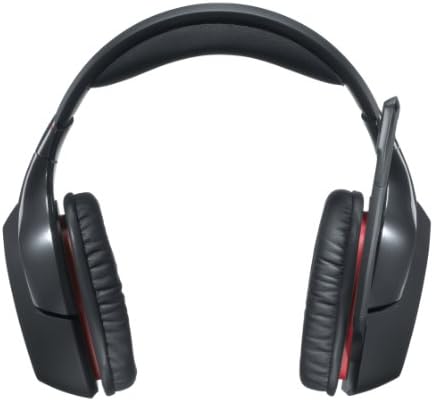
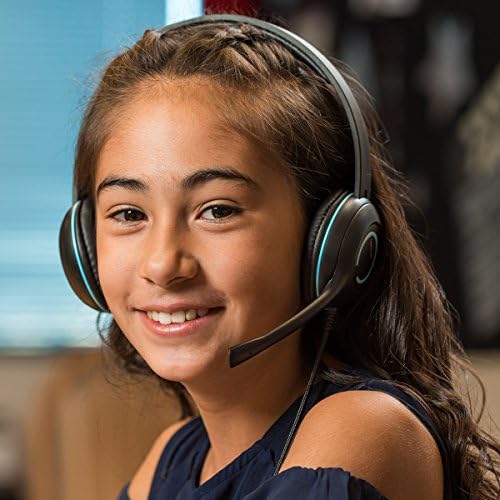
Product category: headphones
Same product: no